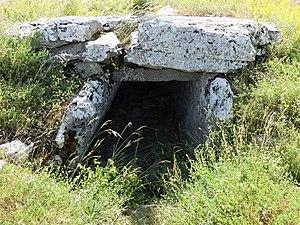
Dolmen appelé «
Hures-la-Parade est une commune française, située dans le département de la Lozère, en région Occitanie.
Cet article recense les sites mégalithiques de la Lozère, en France.